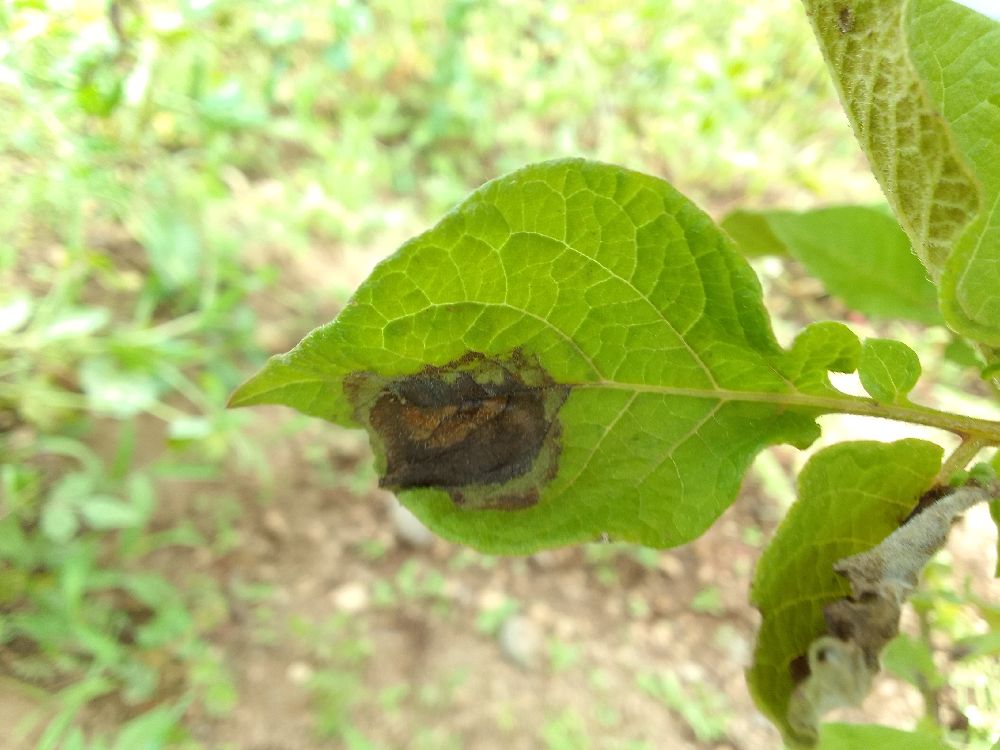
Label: Late blight